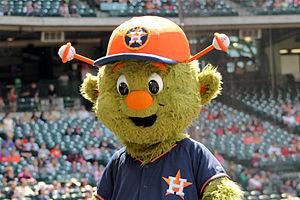
Diamondbacks de l'Arizona :